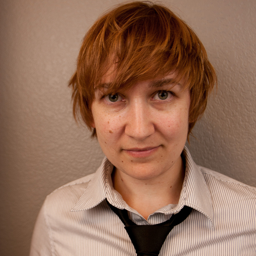
A woman in a shirt and tie looking at the camera.
a woman in a collard shirt and a tie
A young woman with shaggy hair and a tie looks into the camera.
A person wearing a collared shirt and tie.
A close up shot of a young lady with blonde hair.